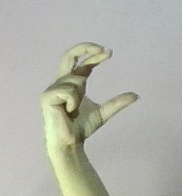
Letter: thal